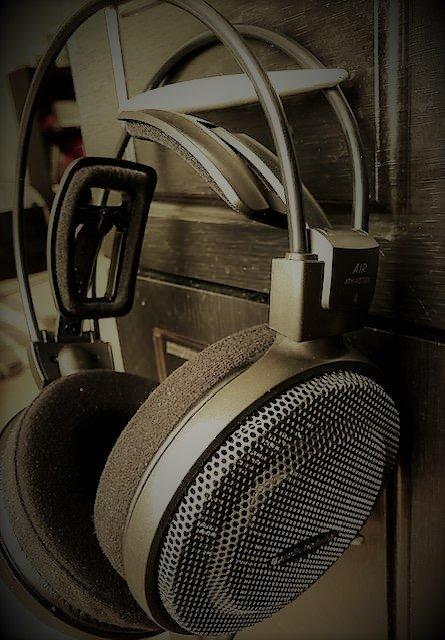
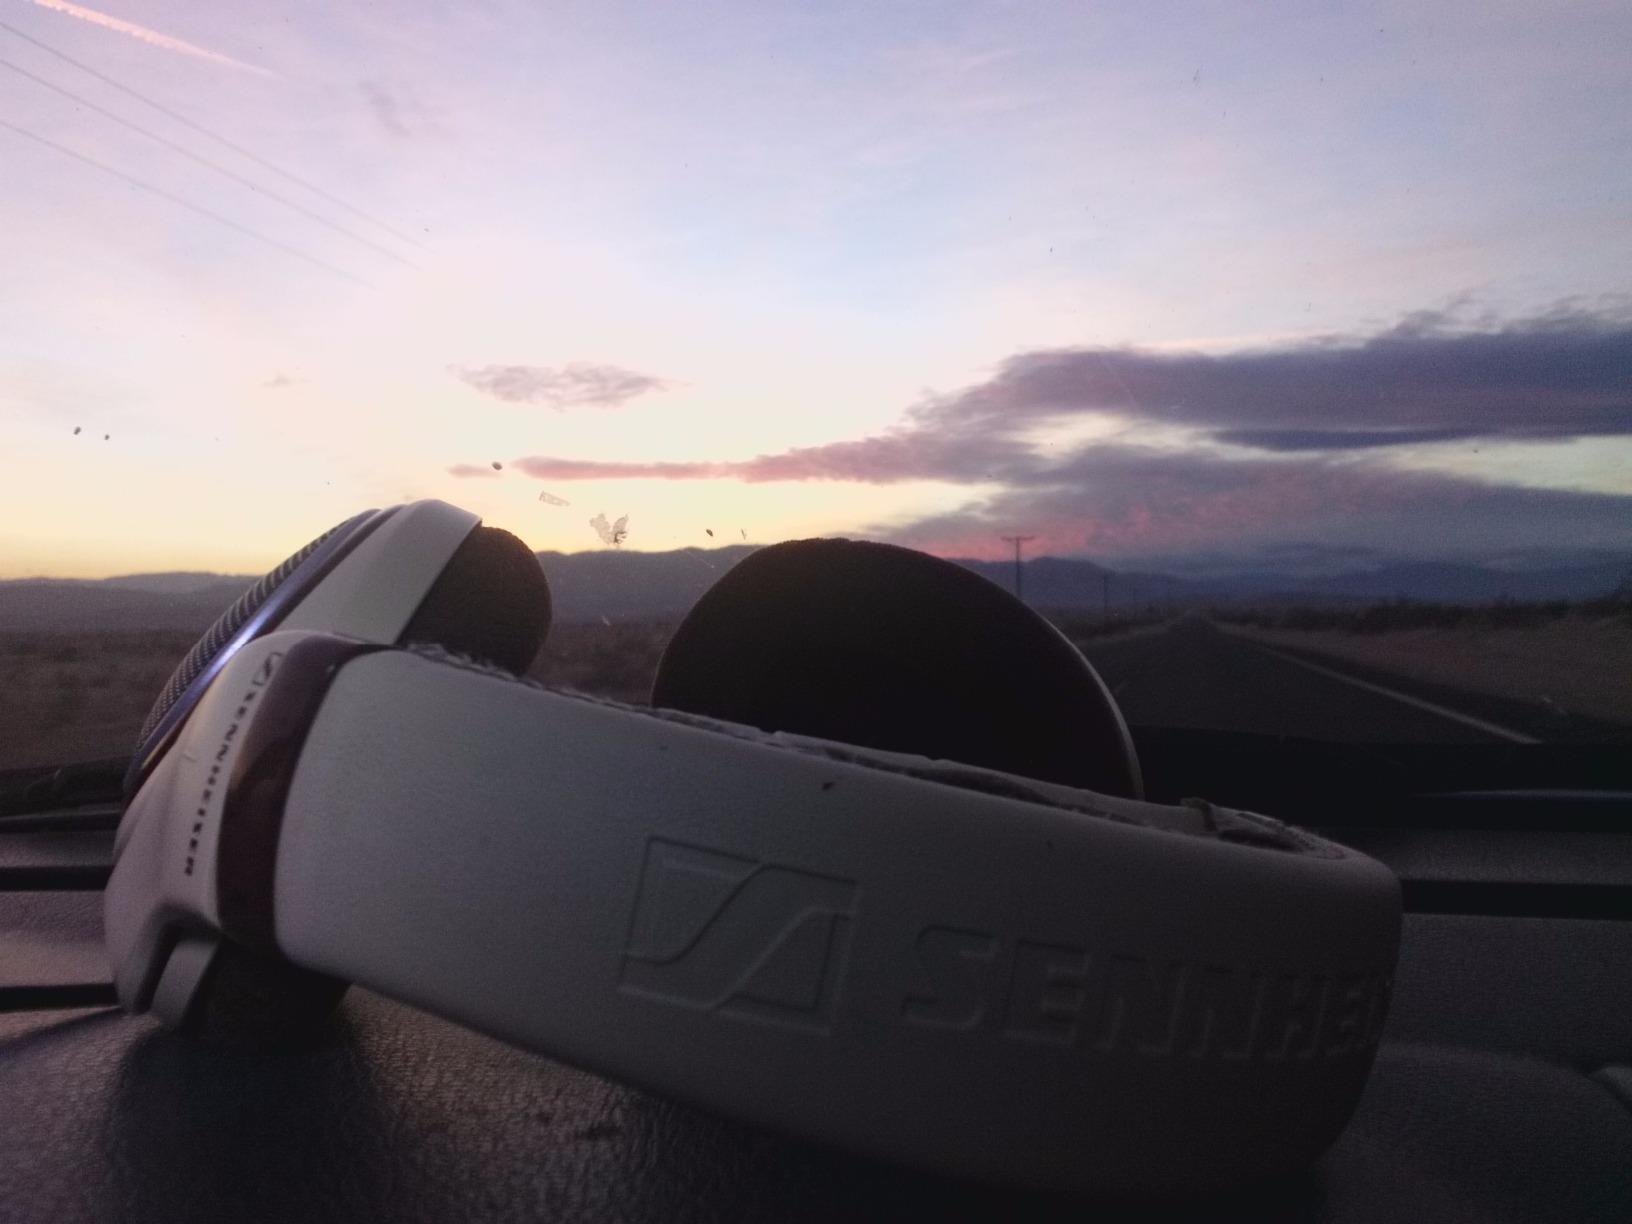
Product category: headphones
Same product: no